Sky position (RA, Dec in degrees): 325.619, 0.9637
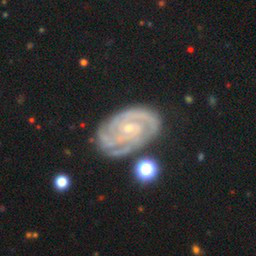
Galaxy morphology: Unbarred Tight Spiral Galaxies